Harriet de Boinville

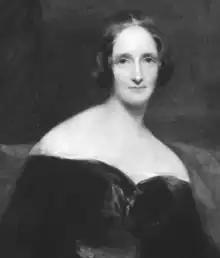
Portrait of Mary Shelley by Richard Rothwell 1840. Source: Public Domain.

In the summer of 1829, Harriet de Boinville received “a friendly letter” from Mary Shelley and the two widows began to correspond and see each other again. Harriet wrote Mary four letters now preserved in the University of Oxford, Bodleian Library, Abinger Collection, published for the first time in "At the Center of the Circle: Harriet de Boinville (1773-1847)." In these letters (dated October 16, 1829, June 11, 1836, December 18, 1837, and January 26, 1839), Harriet discussed her personal feelings about Shelley and Godwin and suggested ways in which she could help Mary promote their literary legacies. In addition, she encouraged Mary with her own writing. “What is your pen doing just now?” she asked in 1837. By this time Mary had written the Gothic classic "Frankenstein" (1818); other novels ("Valperga", "The Last Man", "Perkin Warbeck, Lodore, Falkner, and Mathilde), as well as History of a Six Weeks’ Tour." Harriet discussed at length their mutual friend, the social reformer and abolitionist Frances Wright, and "the present affecting state of Italy” in the 1836 letter.